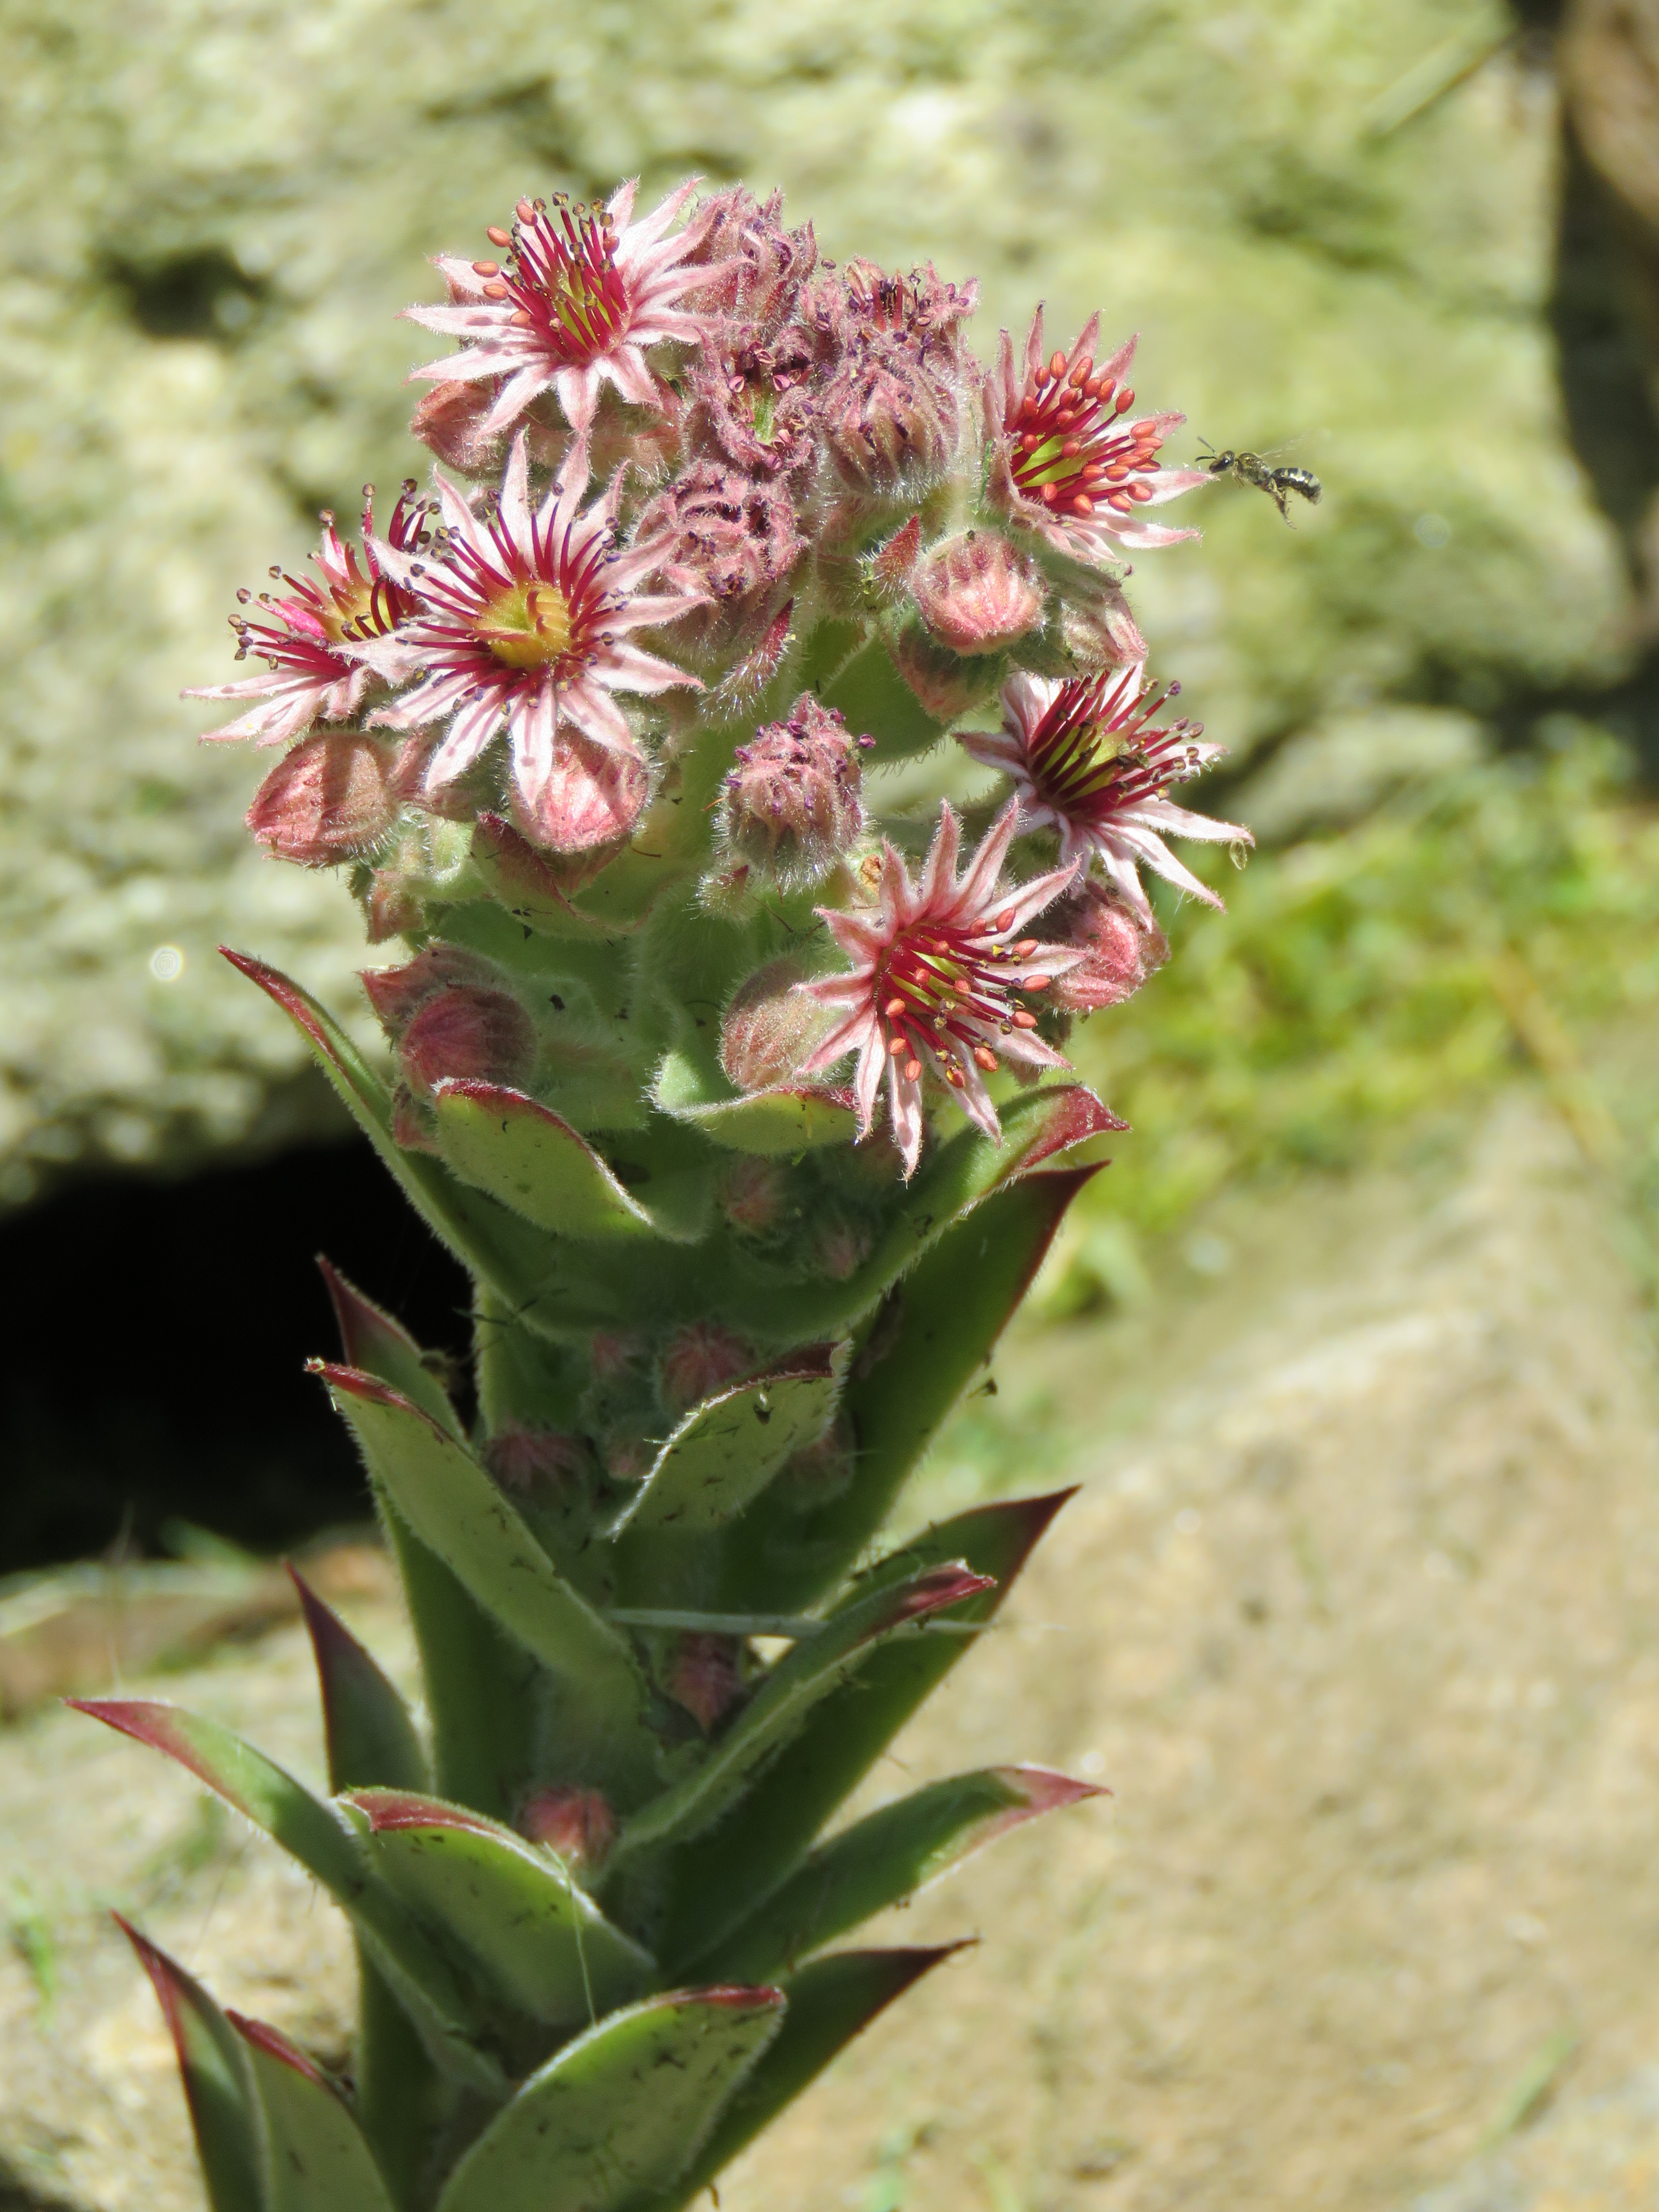
blossom, plant, flower, bloom, produce, botany, flora, wildflower, shrub, flowering plant, daisy family, thick sheet greenhouse, houseleek, sempervivum, stone crop, solitary bee, land plant, castilleja